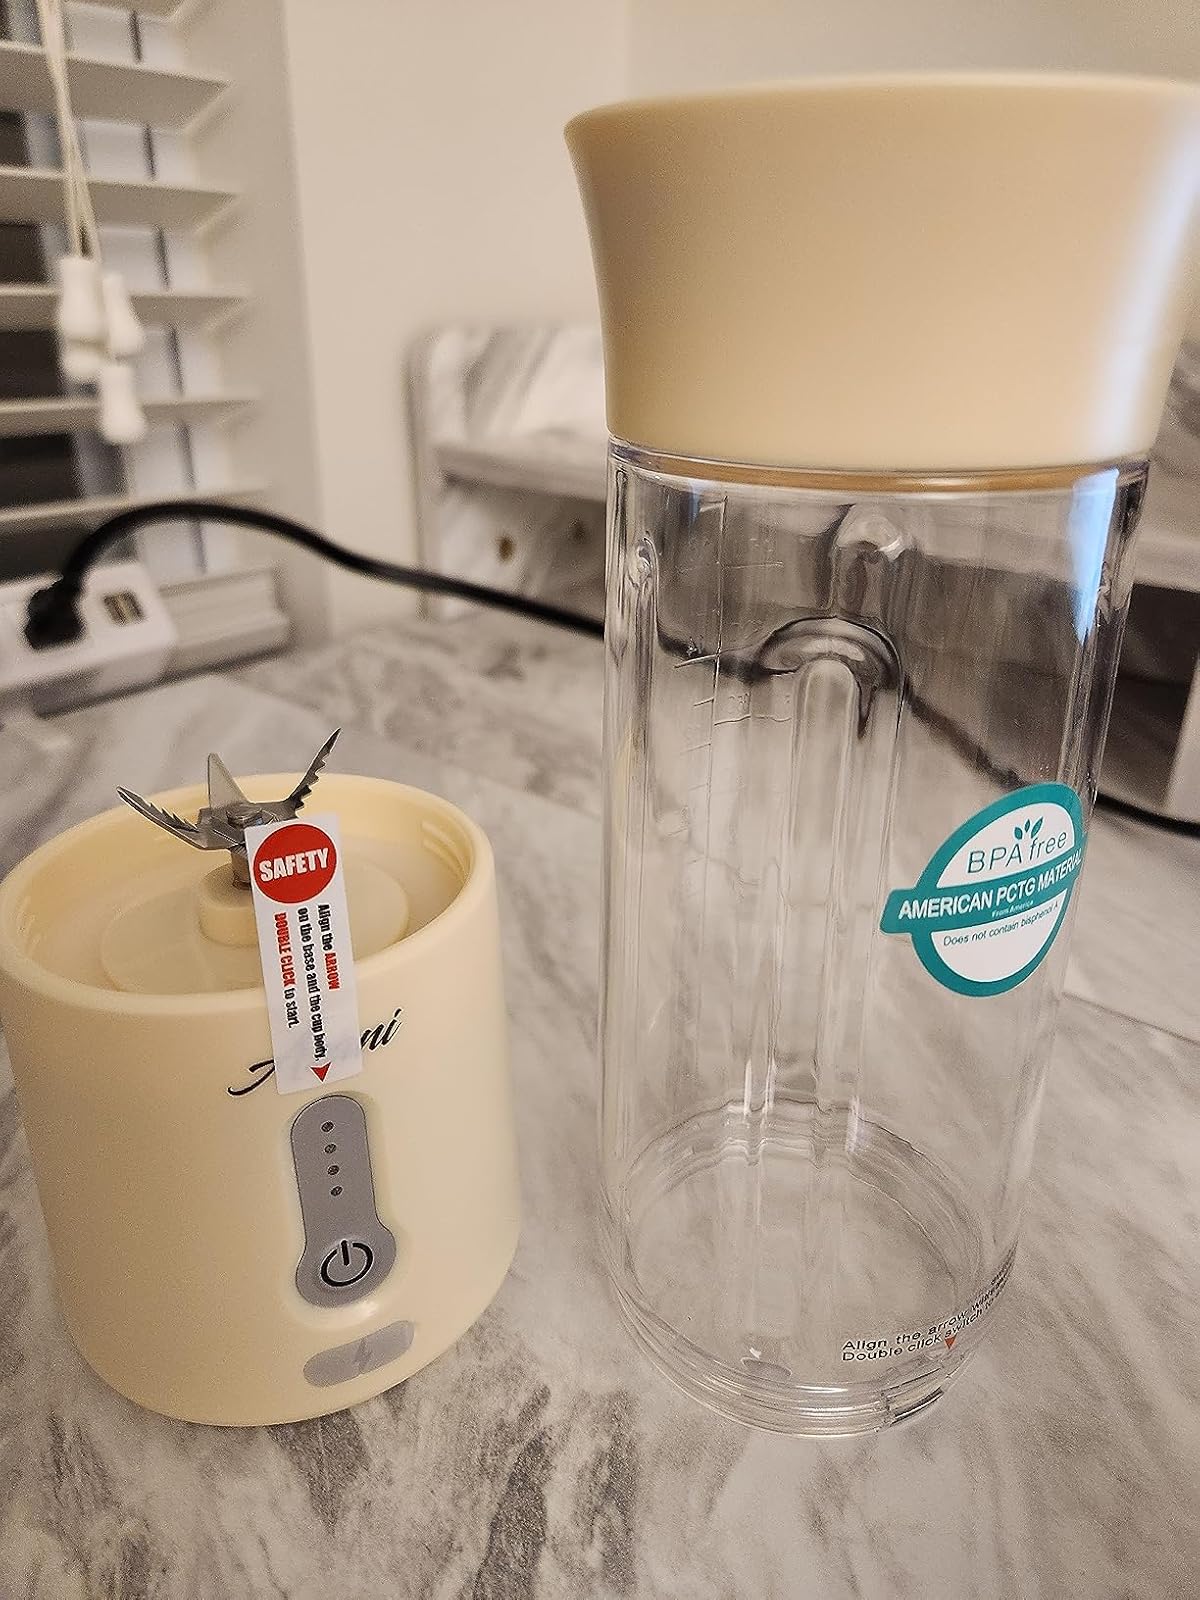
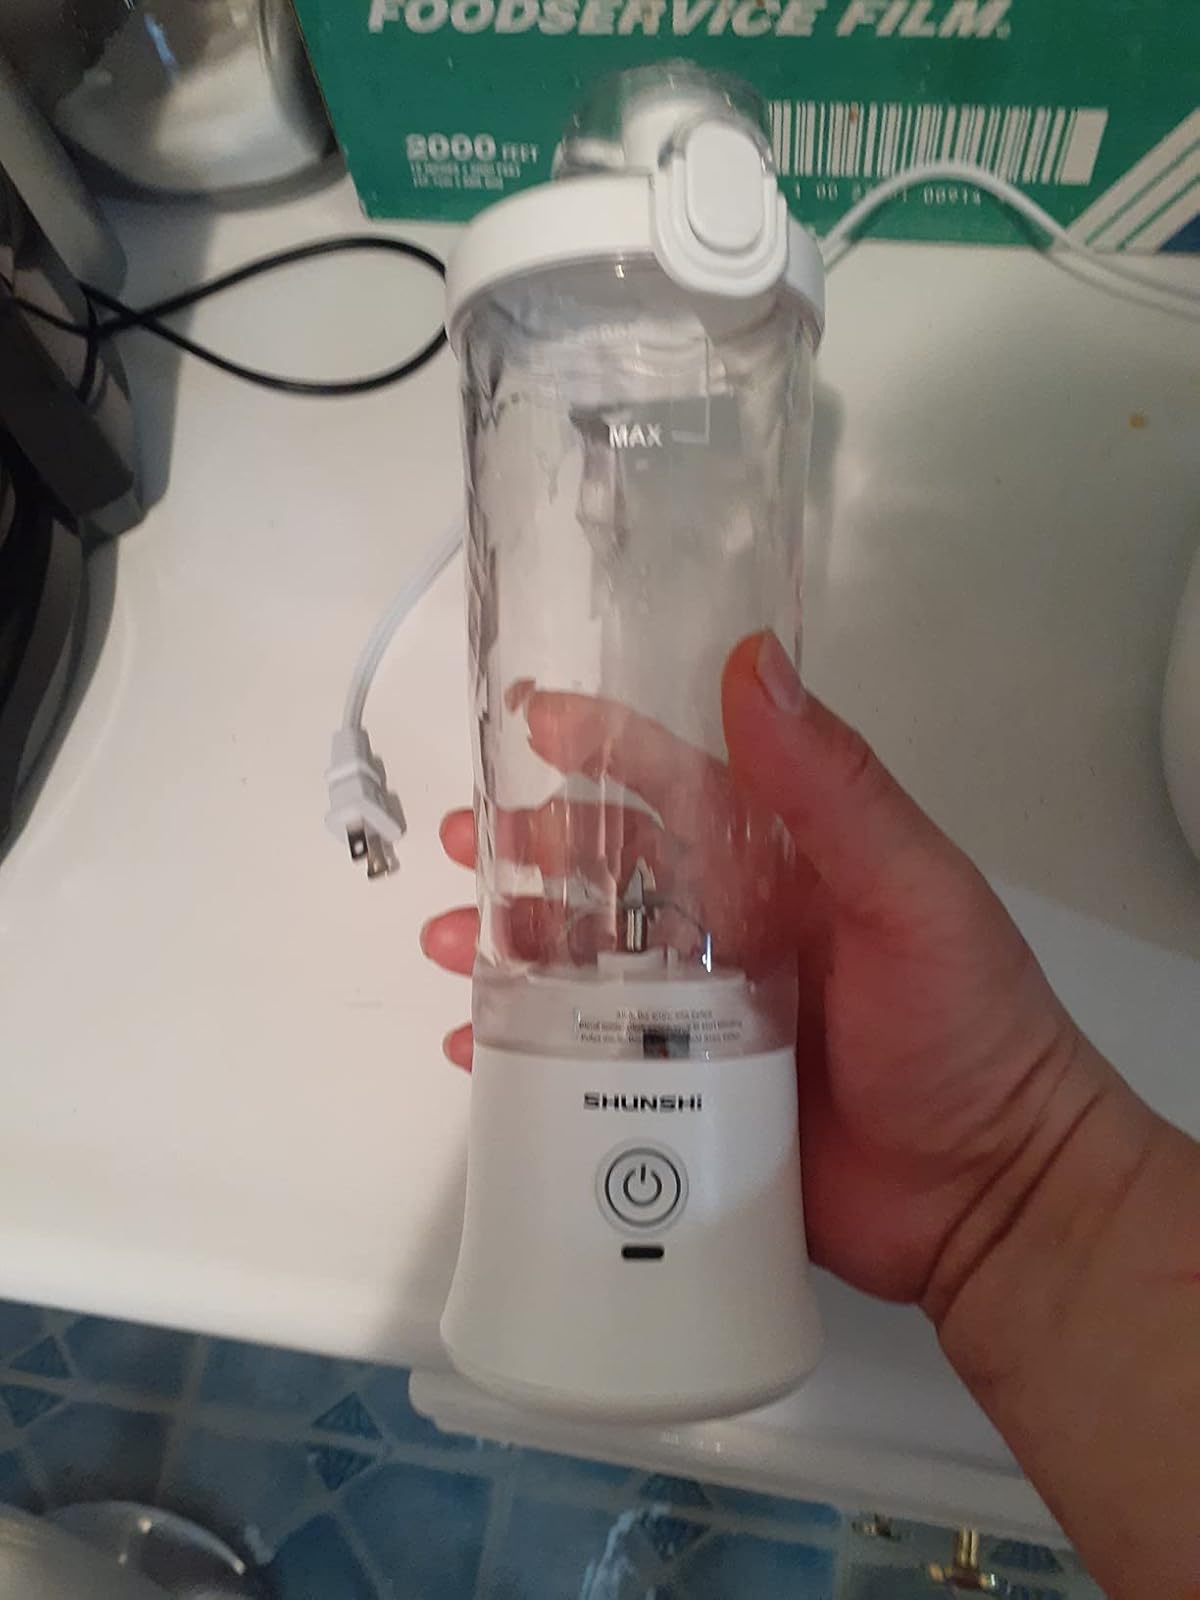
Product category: items_blender
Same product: no